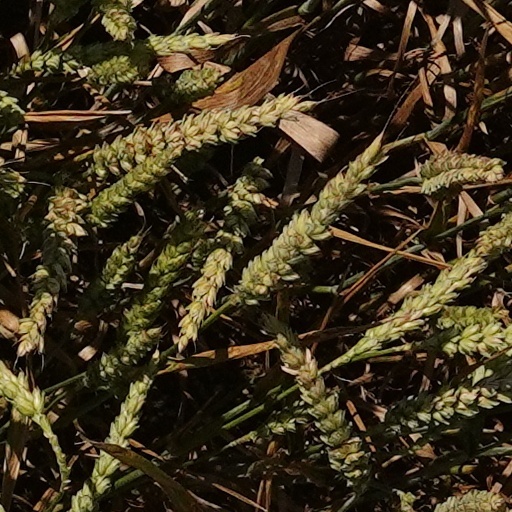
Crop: wheat